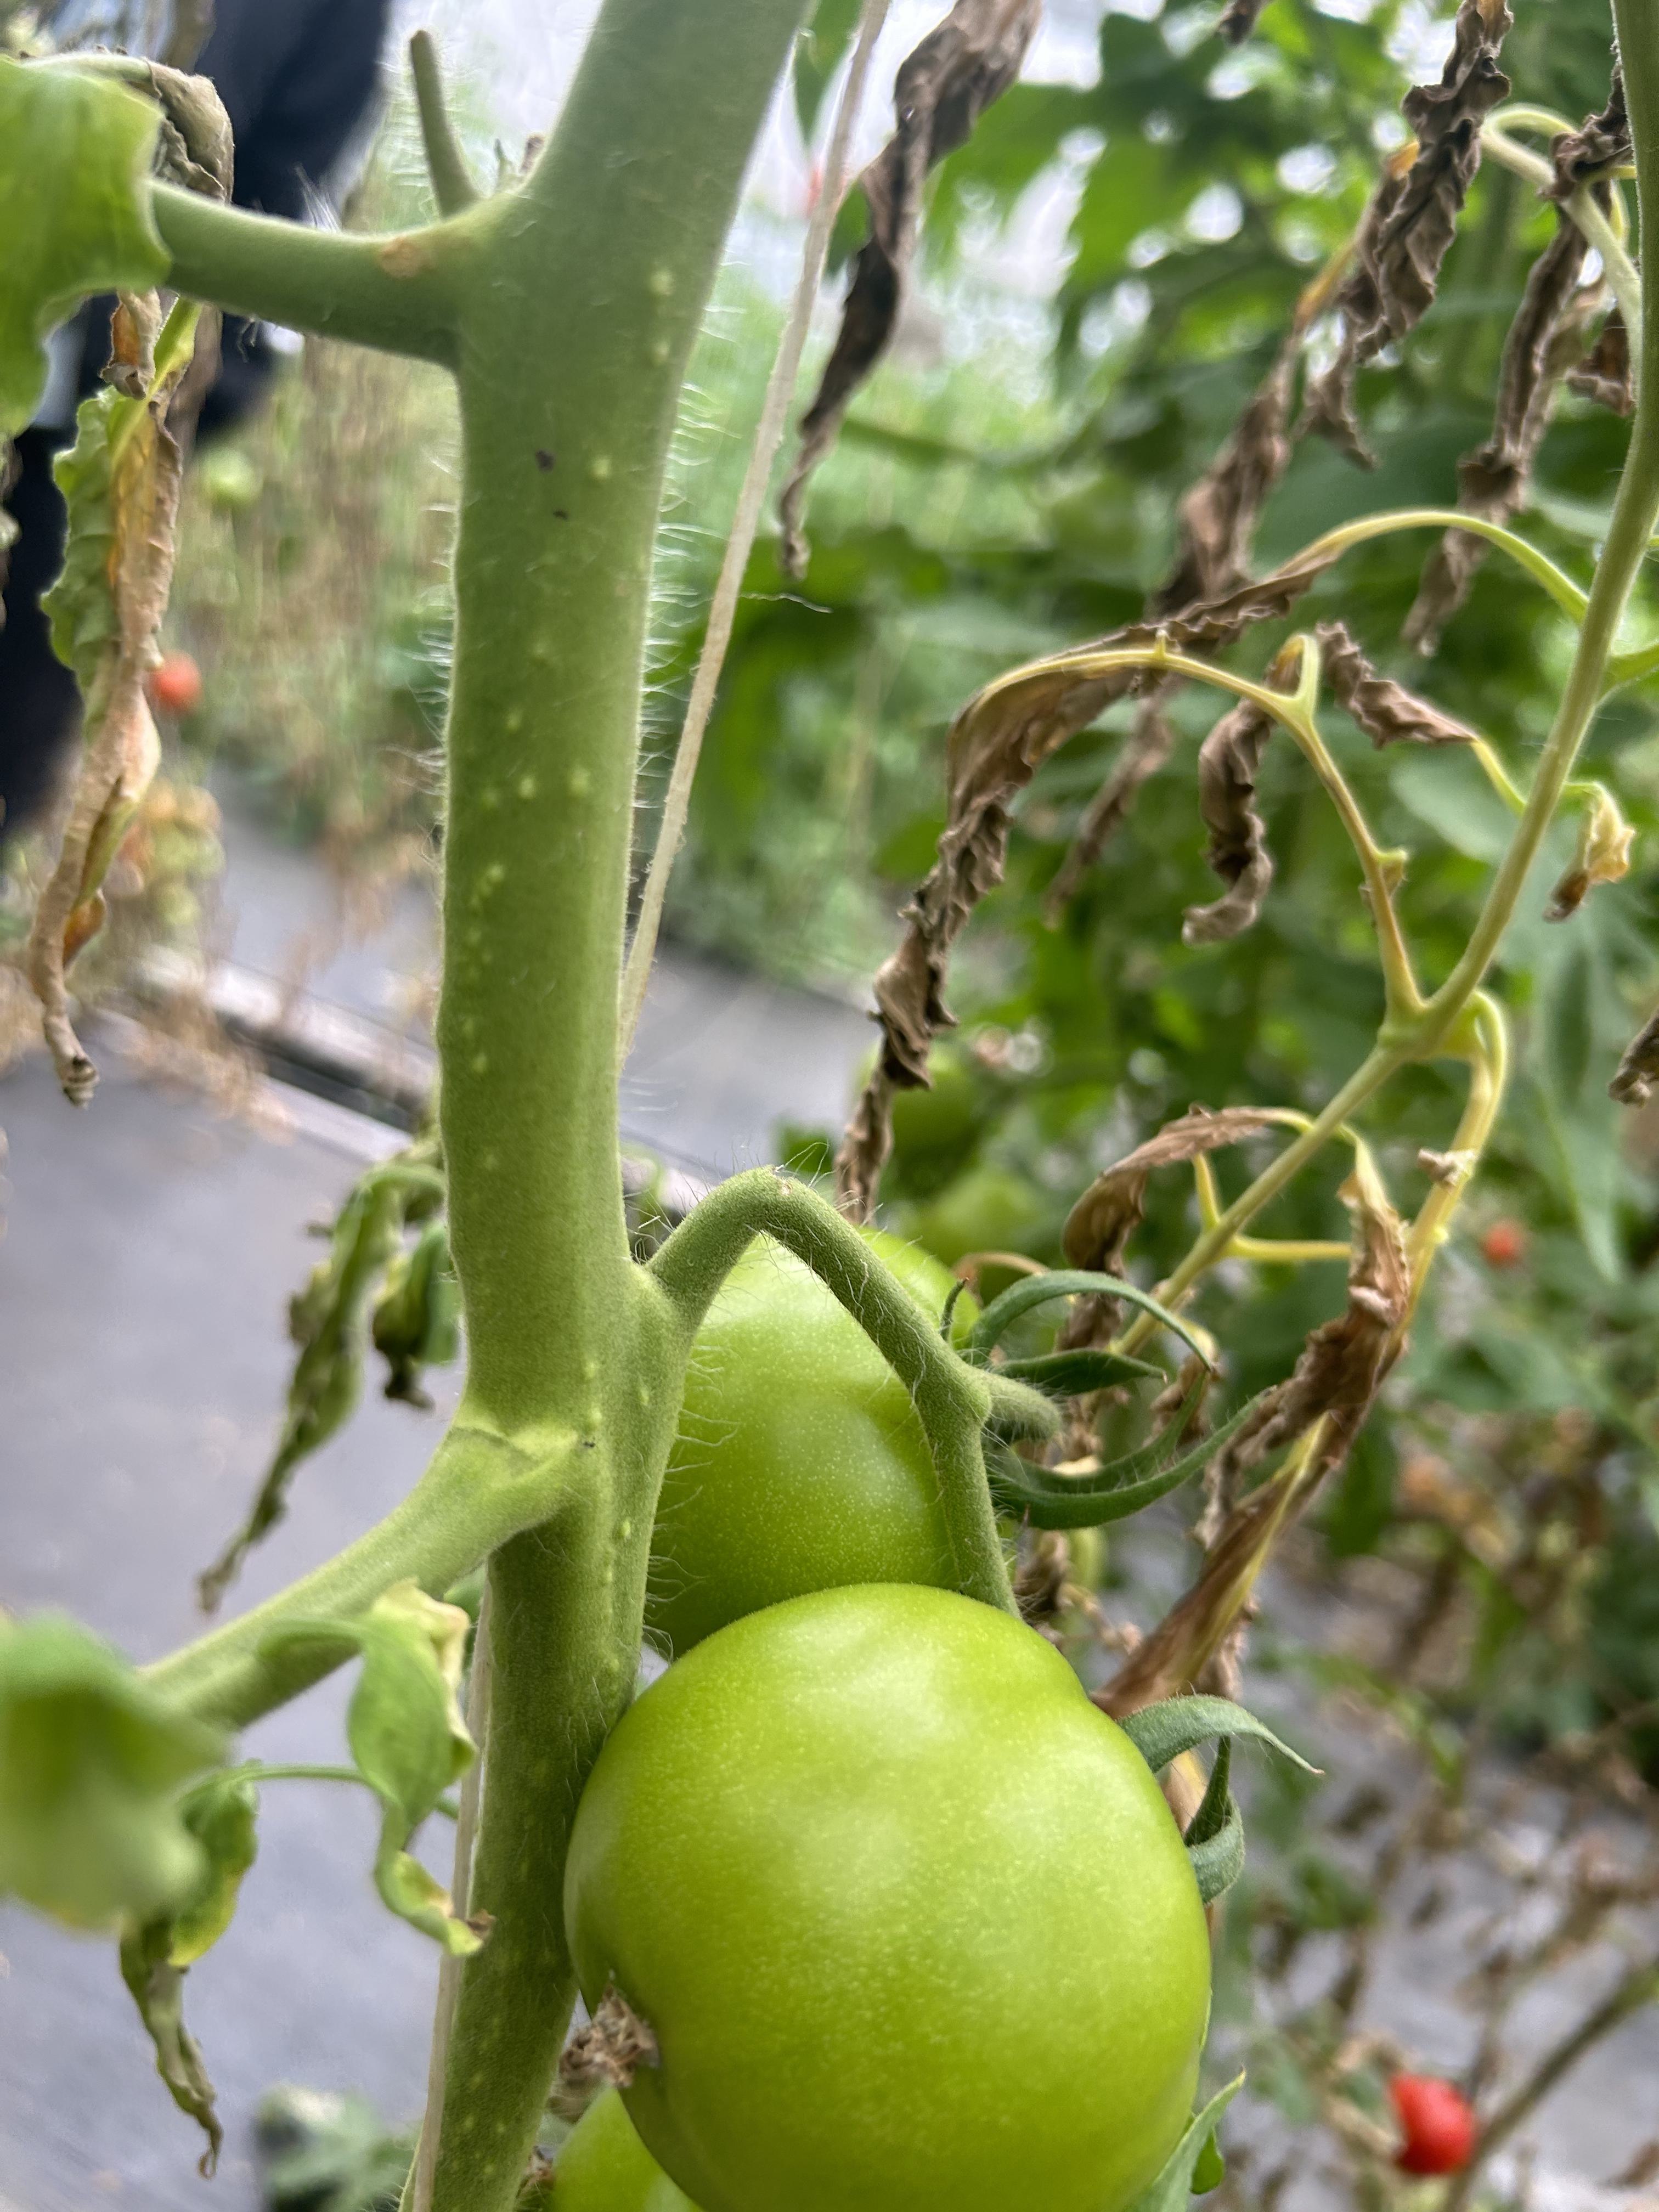
Disease: Wilt